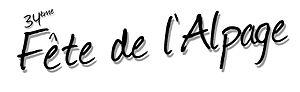
logo de la 34ème édition de la Fête de l'Alpage"
La Fête de l'Alpage de la Forêt, de l'Artisanat et du pastoralisme de Gresse en Vercors,